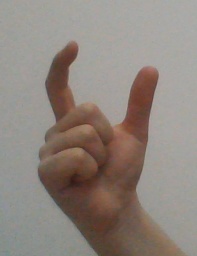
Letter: nun